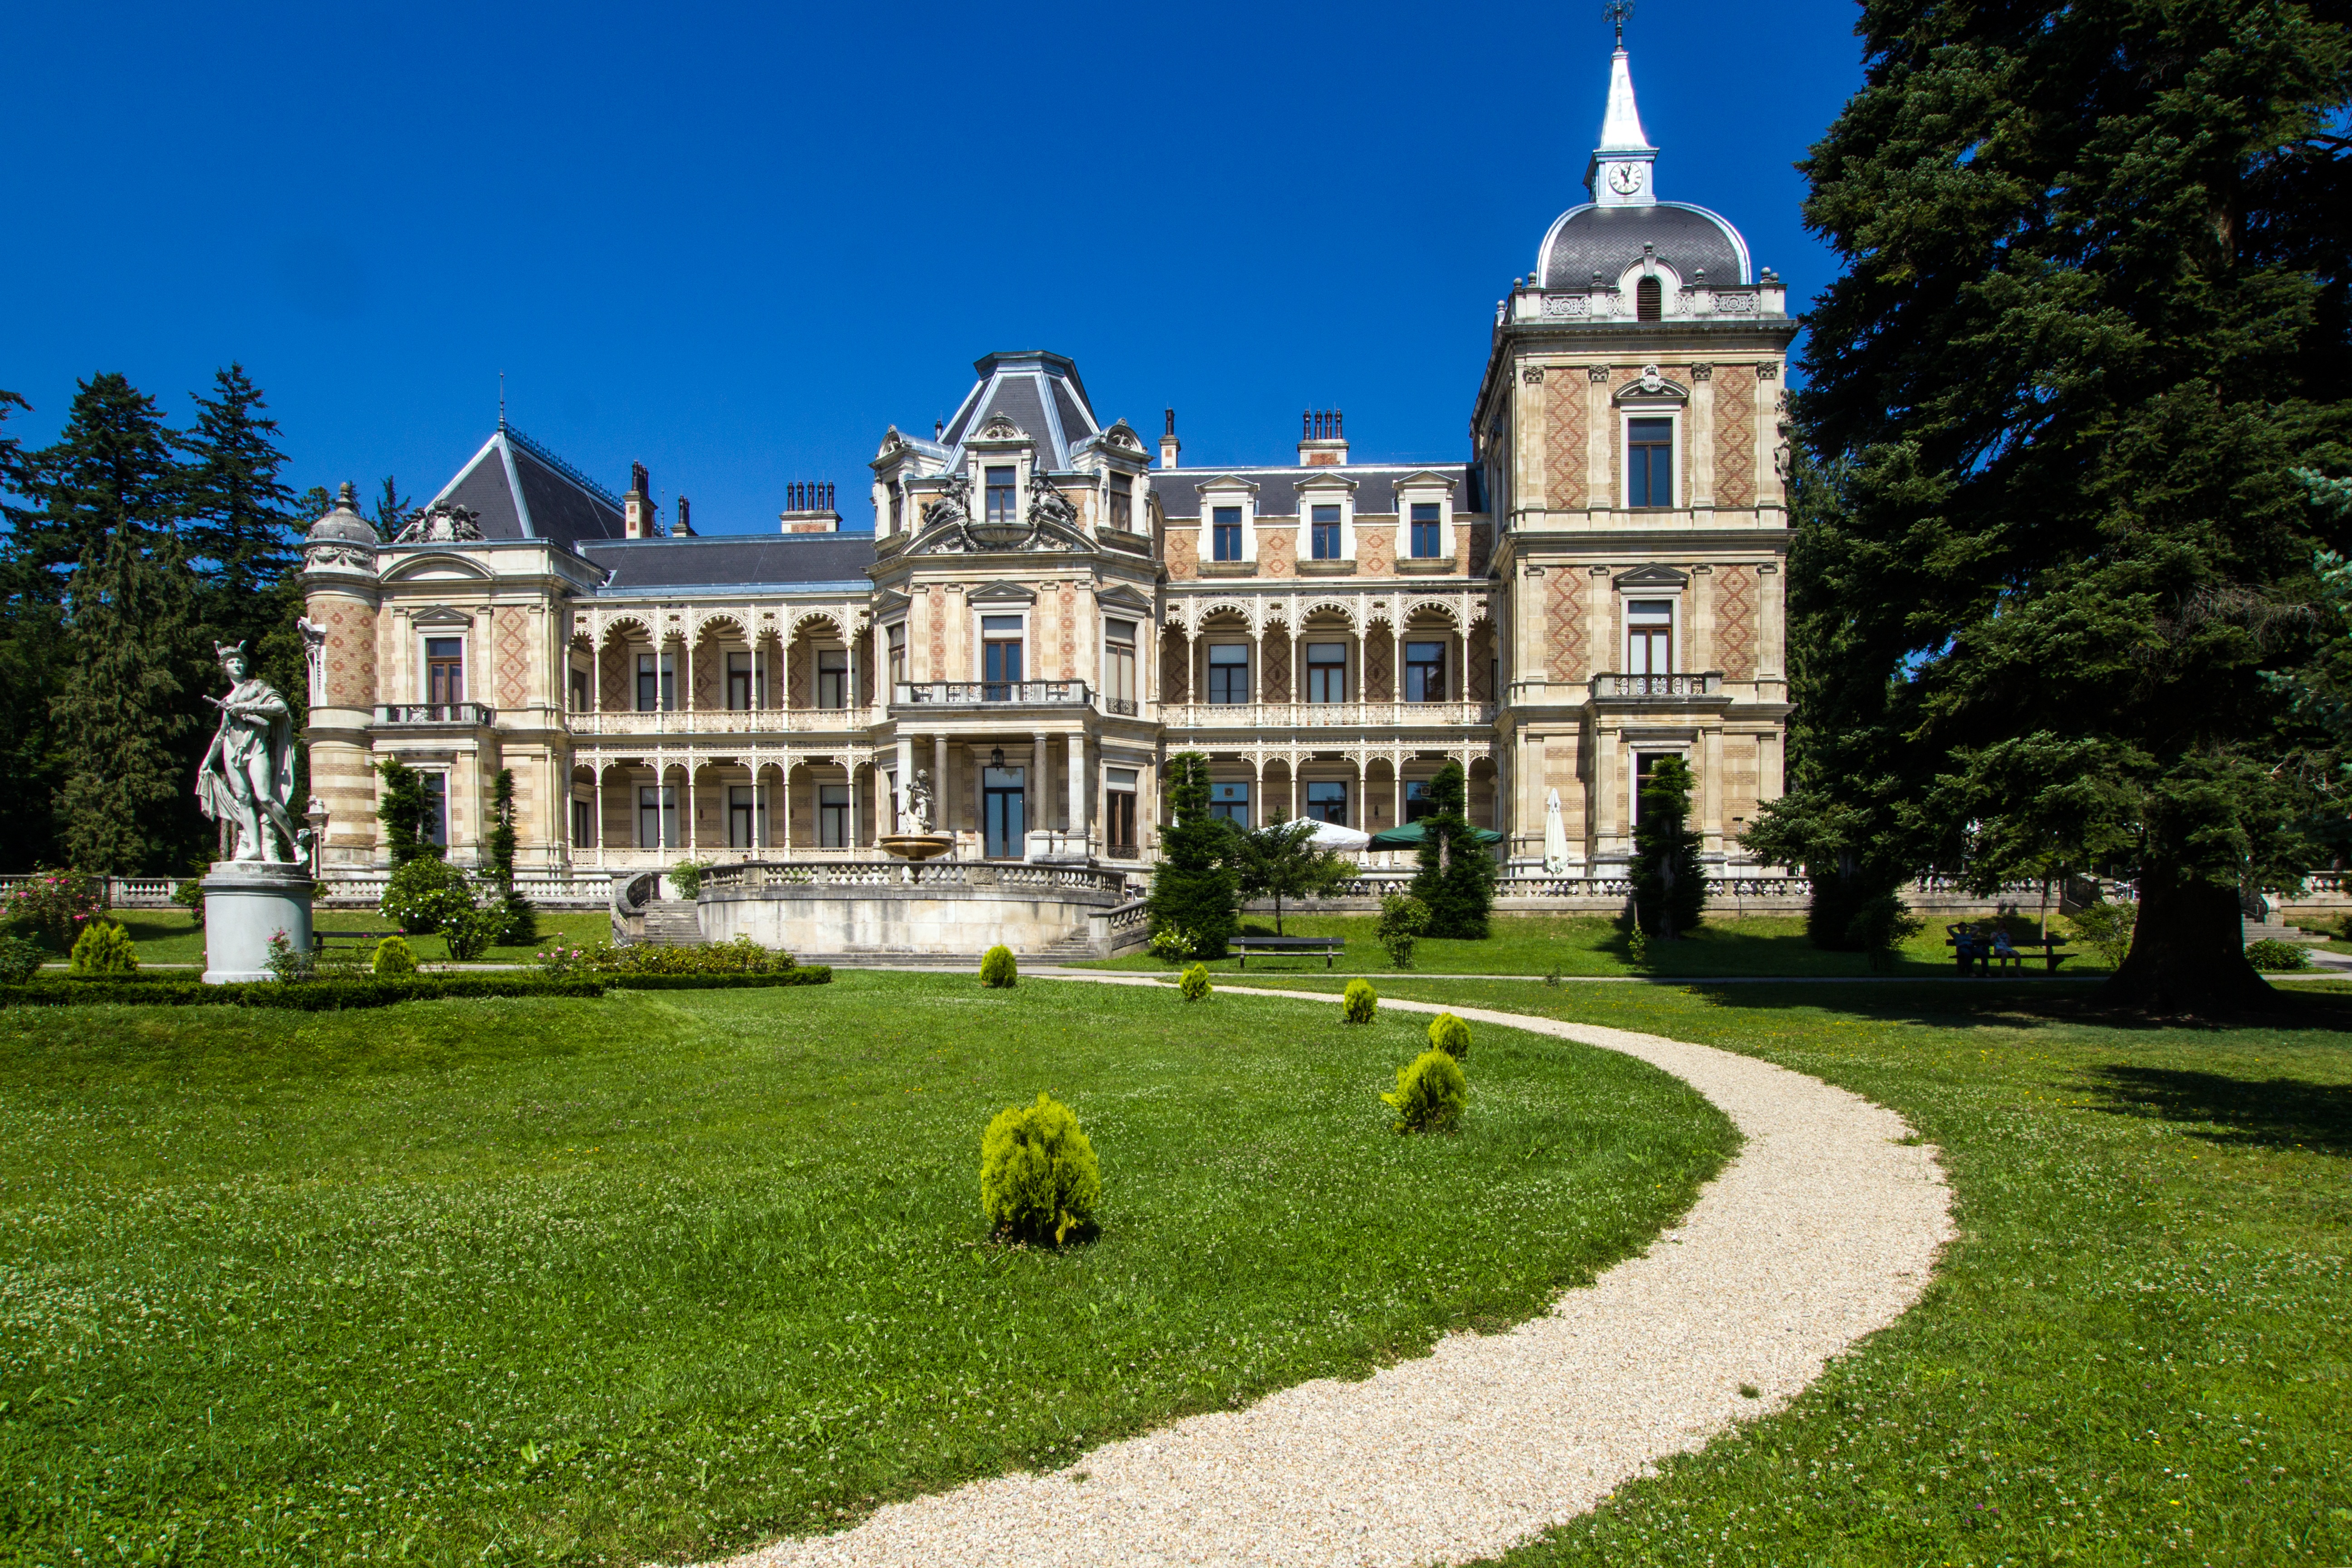
lawn, mansion, building, chateau, palace, home, castle, property, vienna, monastery, estate, manor house, sissi, stately home, empress elisabeth, hermes villa